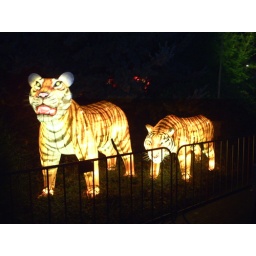
Nog nooit in de dierentuin de tijgers van het publiek gescheiden gezien door dranghekken. In Emmen kan het.